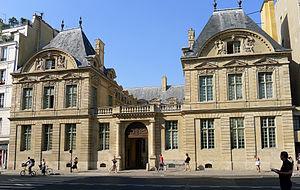
Hôtel de Sully (62 rue Saint-Antoine) - Paris IV
L'hôtel de Sully est un hôtel particulier de style Louis XIII, situé dans le quartier du Marais, dans le 4ᵉ arrondissement de Paris, au 62 rue Saint-Antoine. Il accueille aujourd'hui le Centre des monuments nationaux.